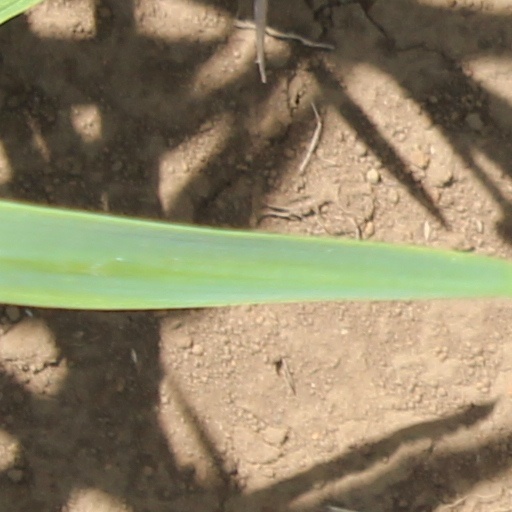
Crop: wheat